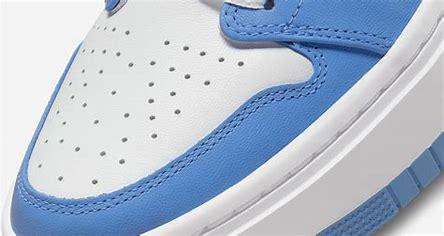
Brand: Jordan
Model: 1 Elevate